Stefani Popova

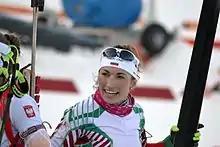
Popova in 2017

Stefani Popova (born 12 February 1993) is a Bulgarian biathlete.